North Carolina Highway 403

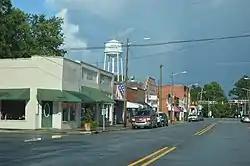
NC 403 and NC 50 travel concurrently through the Faison Historic District in Faison.

NC 403 travels before crossing into Duplin County. Approaching Faison, NC 403 makes a reverse curve before intersecting NC 50 west of the town. At the intersection, NC 50 turns to run concurrently with NC 403 to the east. Entering Faison from the west, NC 403 and NC 50 travel along Main Street to pass through the downtown area of Faison. Immediately east of the central business area, the highway crosses a CSX Transportation owned railroad line at an at-grade crossing and meets US 117/NC 50 at an intersection. The NC 403/NC 50 concurrency ends at the intersection as NC 50 turns south to follow US 117 toward Warsaw. NC 403 exits Faison to the east and the surrounding area becomes predominately farmland. The highway makes a turn to the northeast and intersects several secondary roads that run northwest to Calypso. NC 403 makes a turn to the southeast before intersecting Beautancus Road which runs north to Mount Olive. At the intersection, the highway turns back to the northeast, an orientation it largely remains for the duration of its route. NC 403 passes through a community southeast of Mount Olive, with several businesses and residential buildings located adjacent to the highway. From the community, NC 403 continues northeastward for and crosses the Northeast Cape Fear River and enters Wayne County. It continues to its northern terminus at NC 55 in the unincorporated community of Williams.